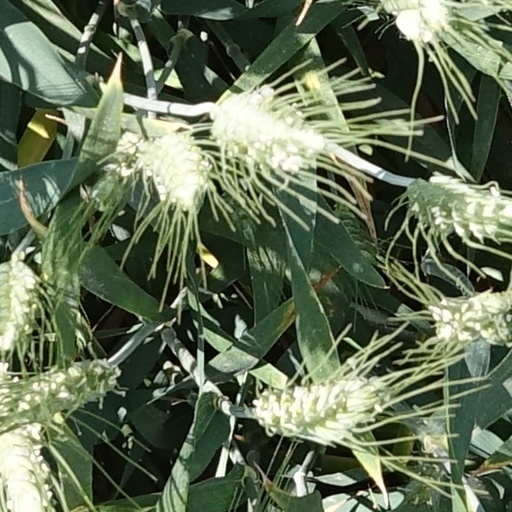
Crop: wheat